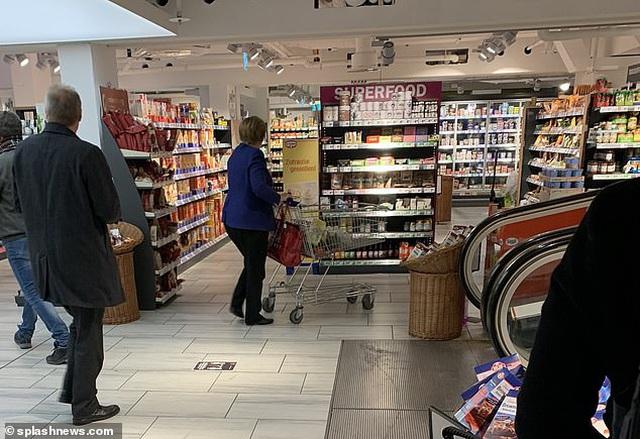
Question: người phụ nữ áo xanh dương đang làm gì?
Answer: người phụ nữ áo xanh dương đang đẩy một chiếc xe hàng